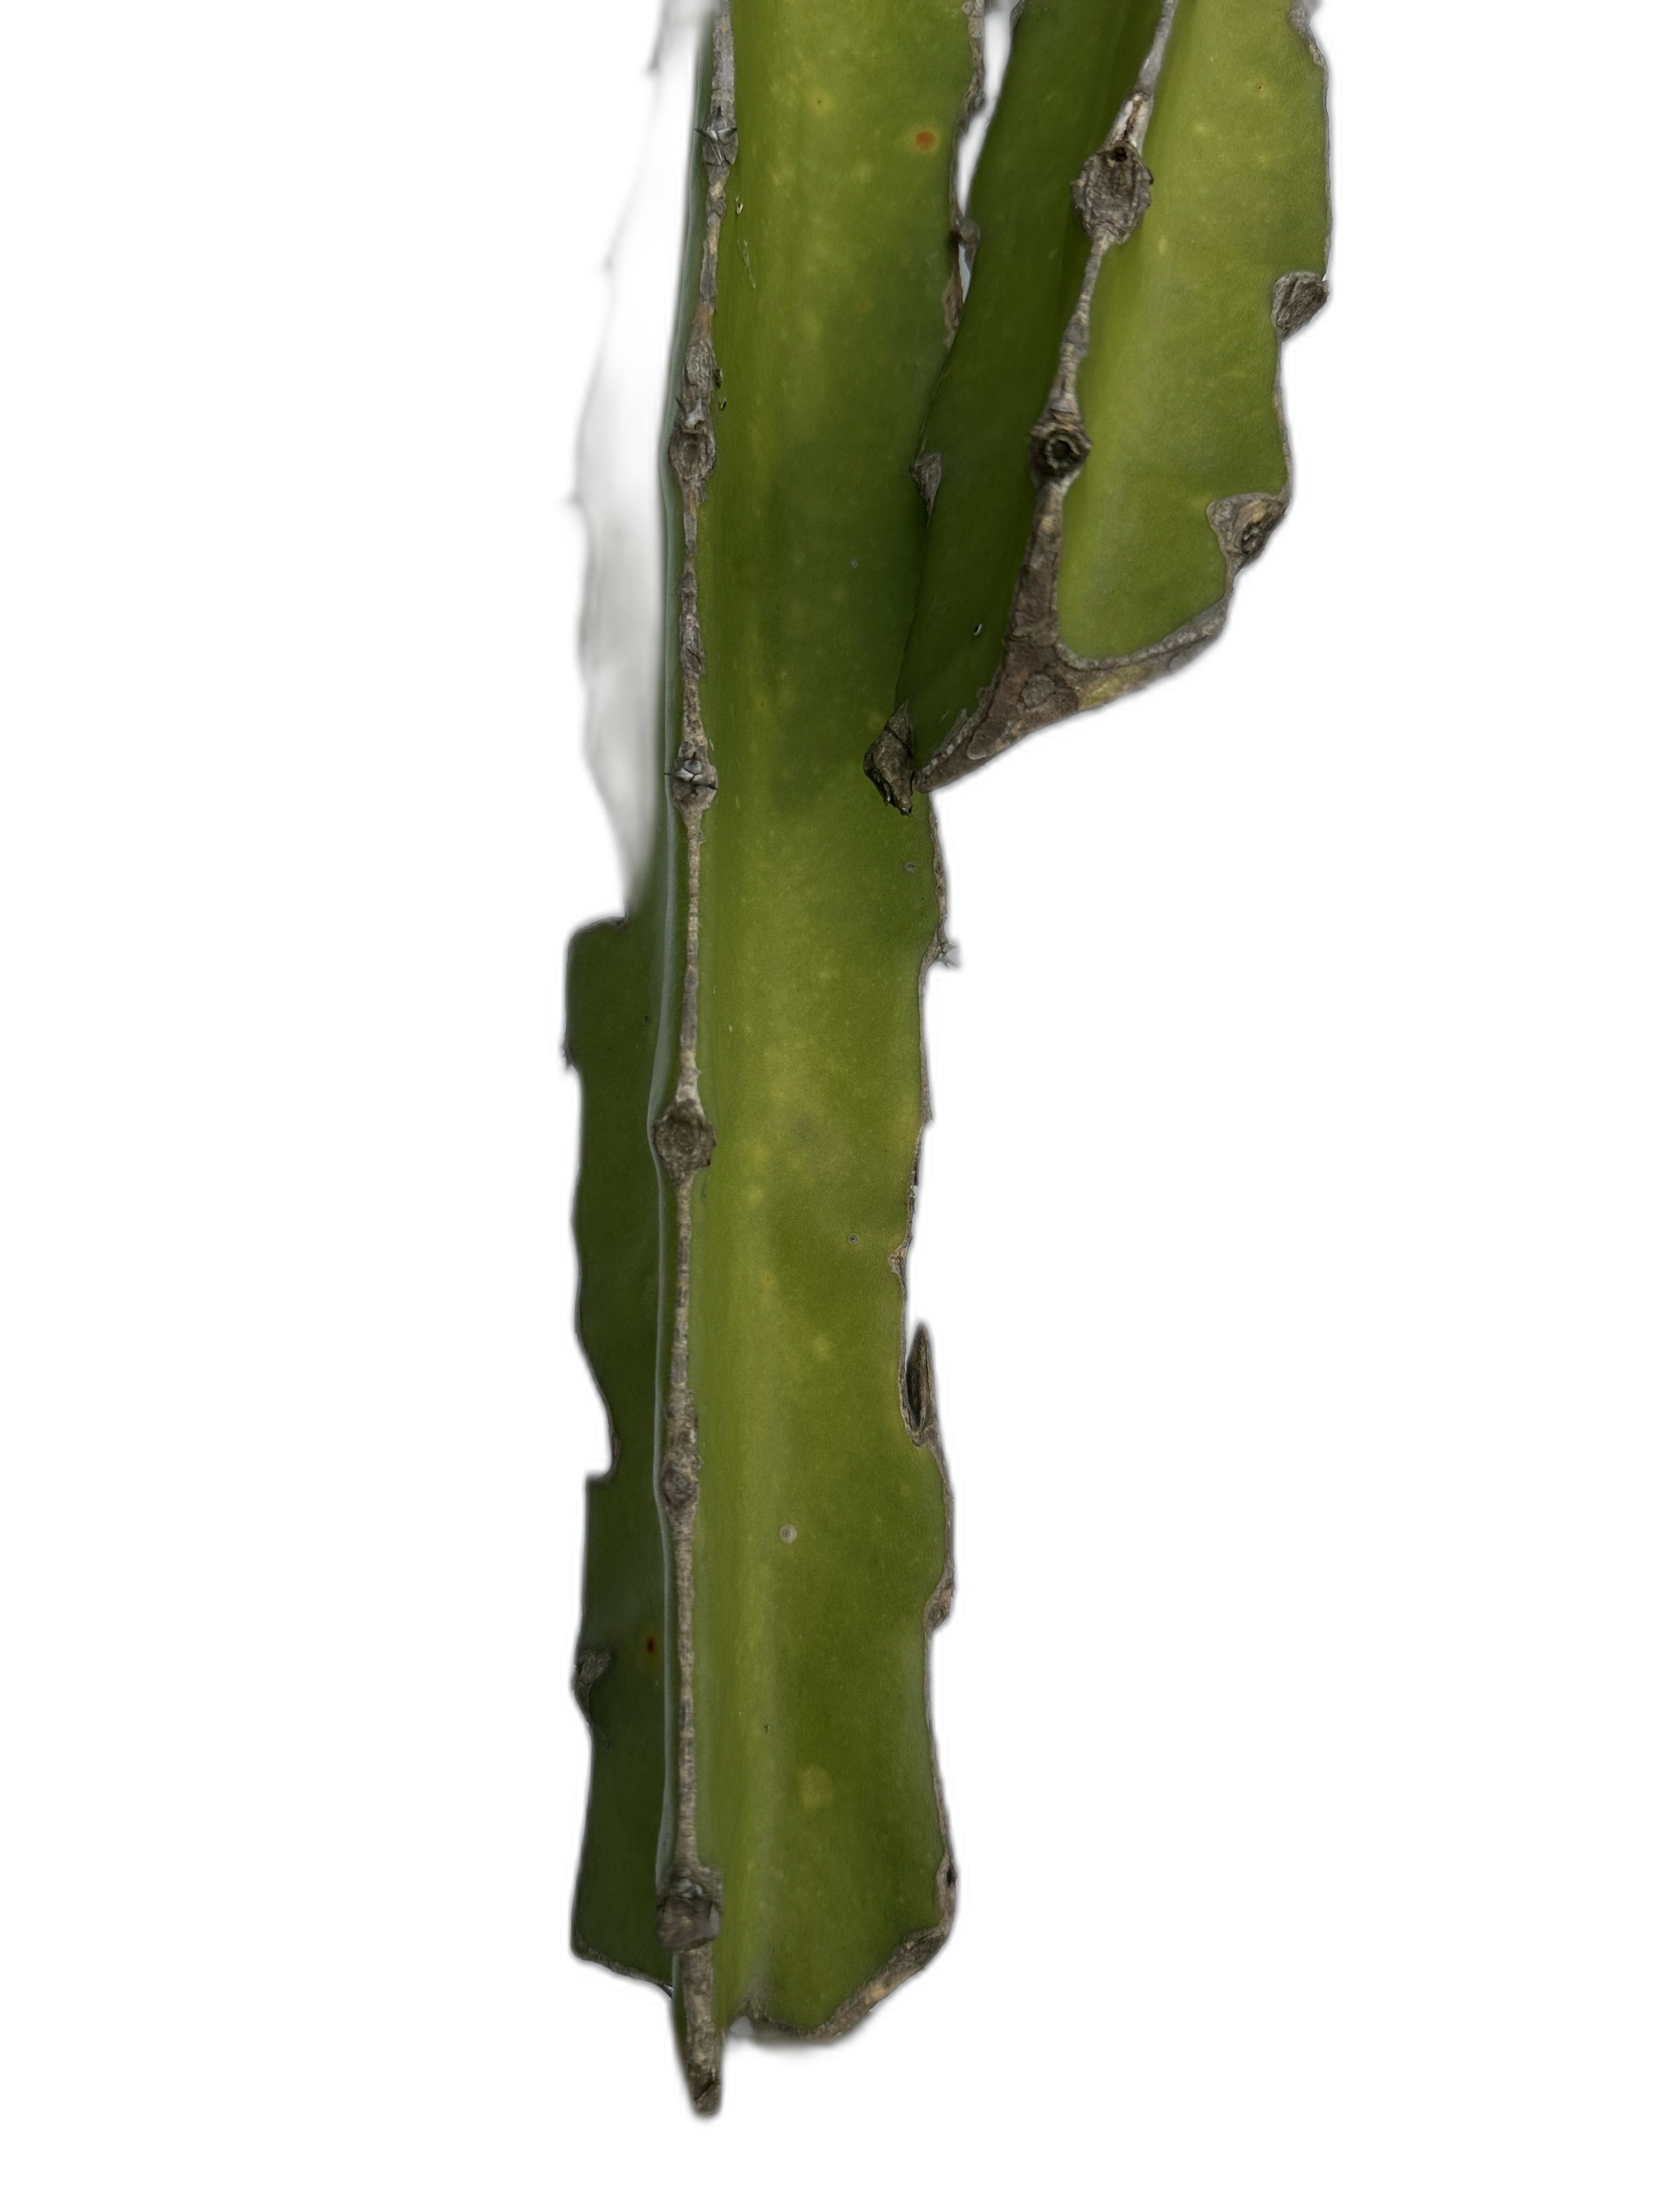
Label: Good leaf